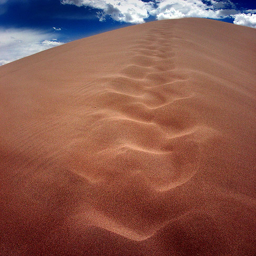
my footprints in the sand ; since the sand is dark , shoes are a requirement due to daytime heat .